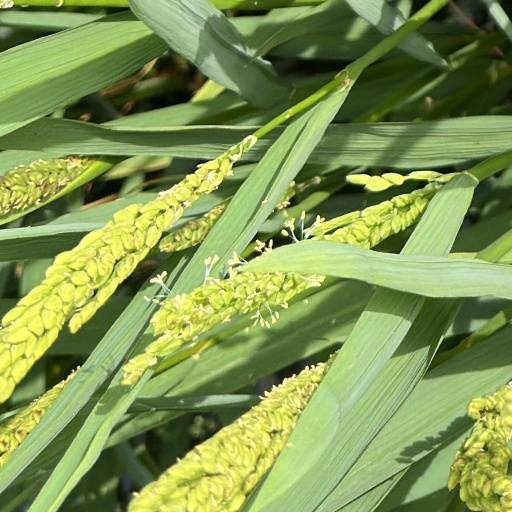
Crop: rice